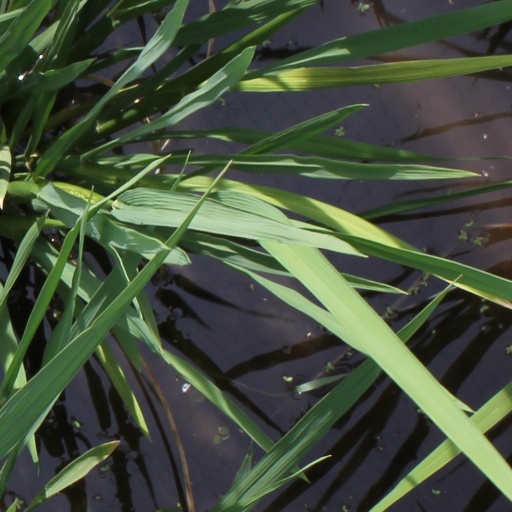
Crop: rice